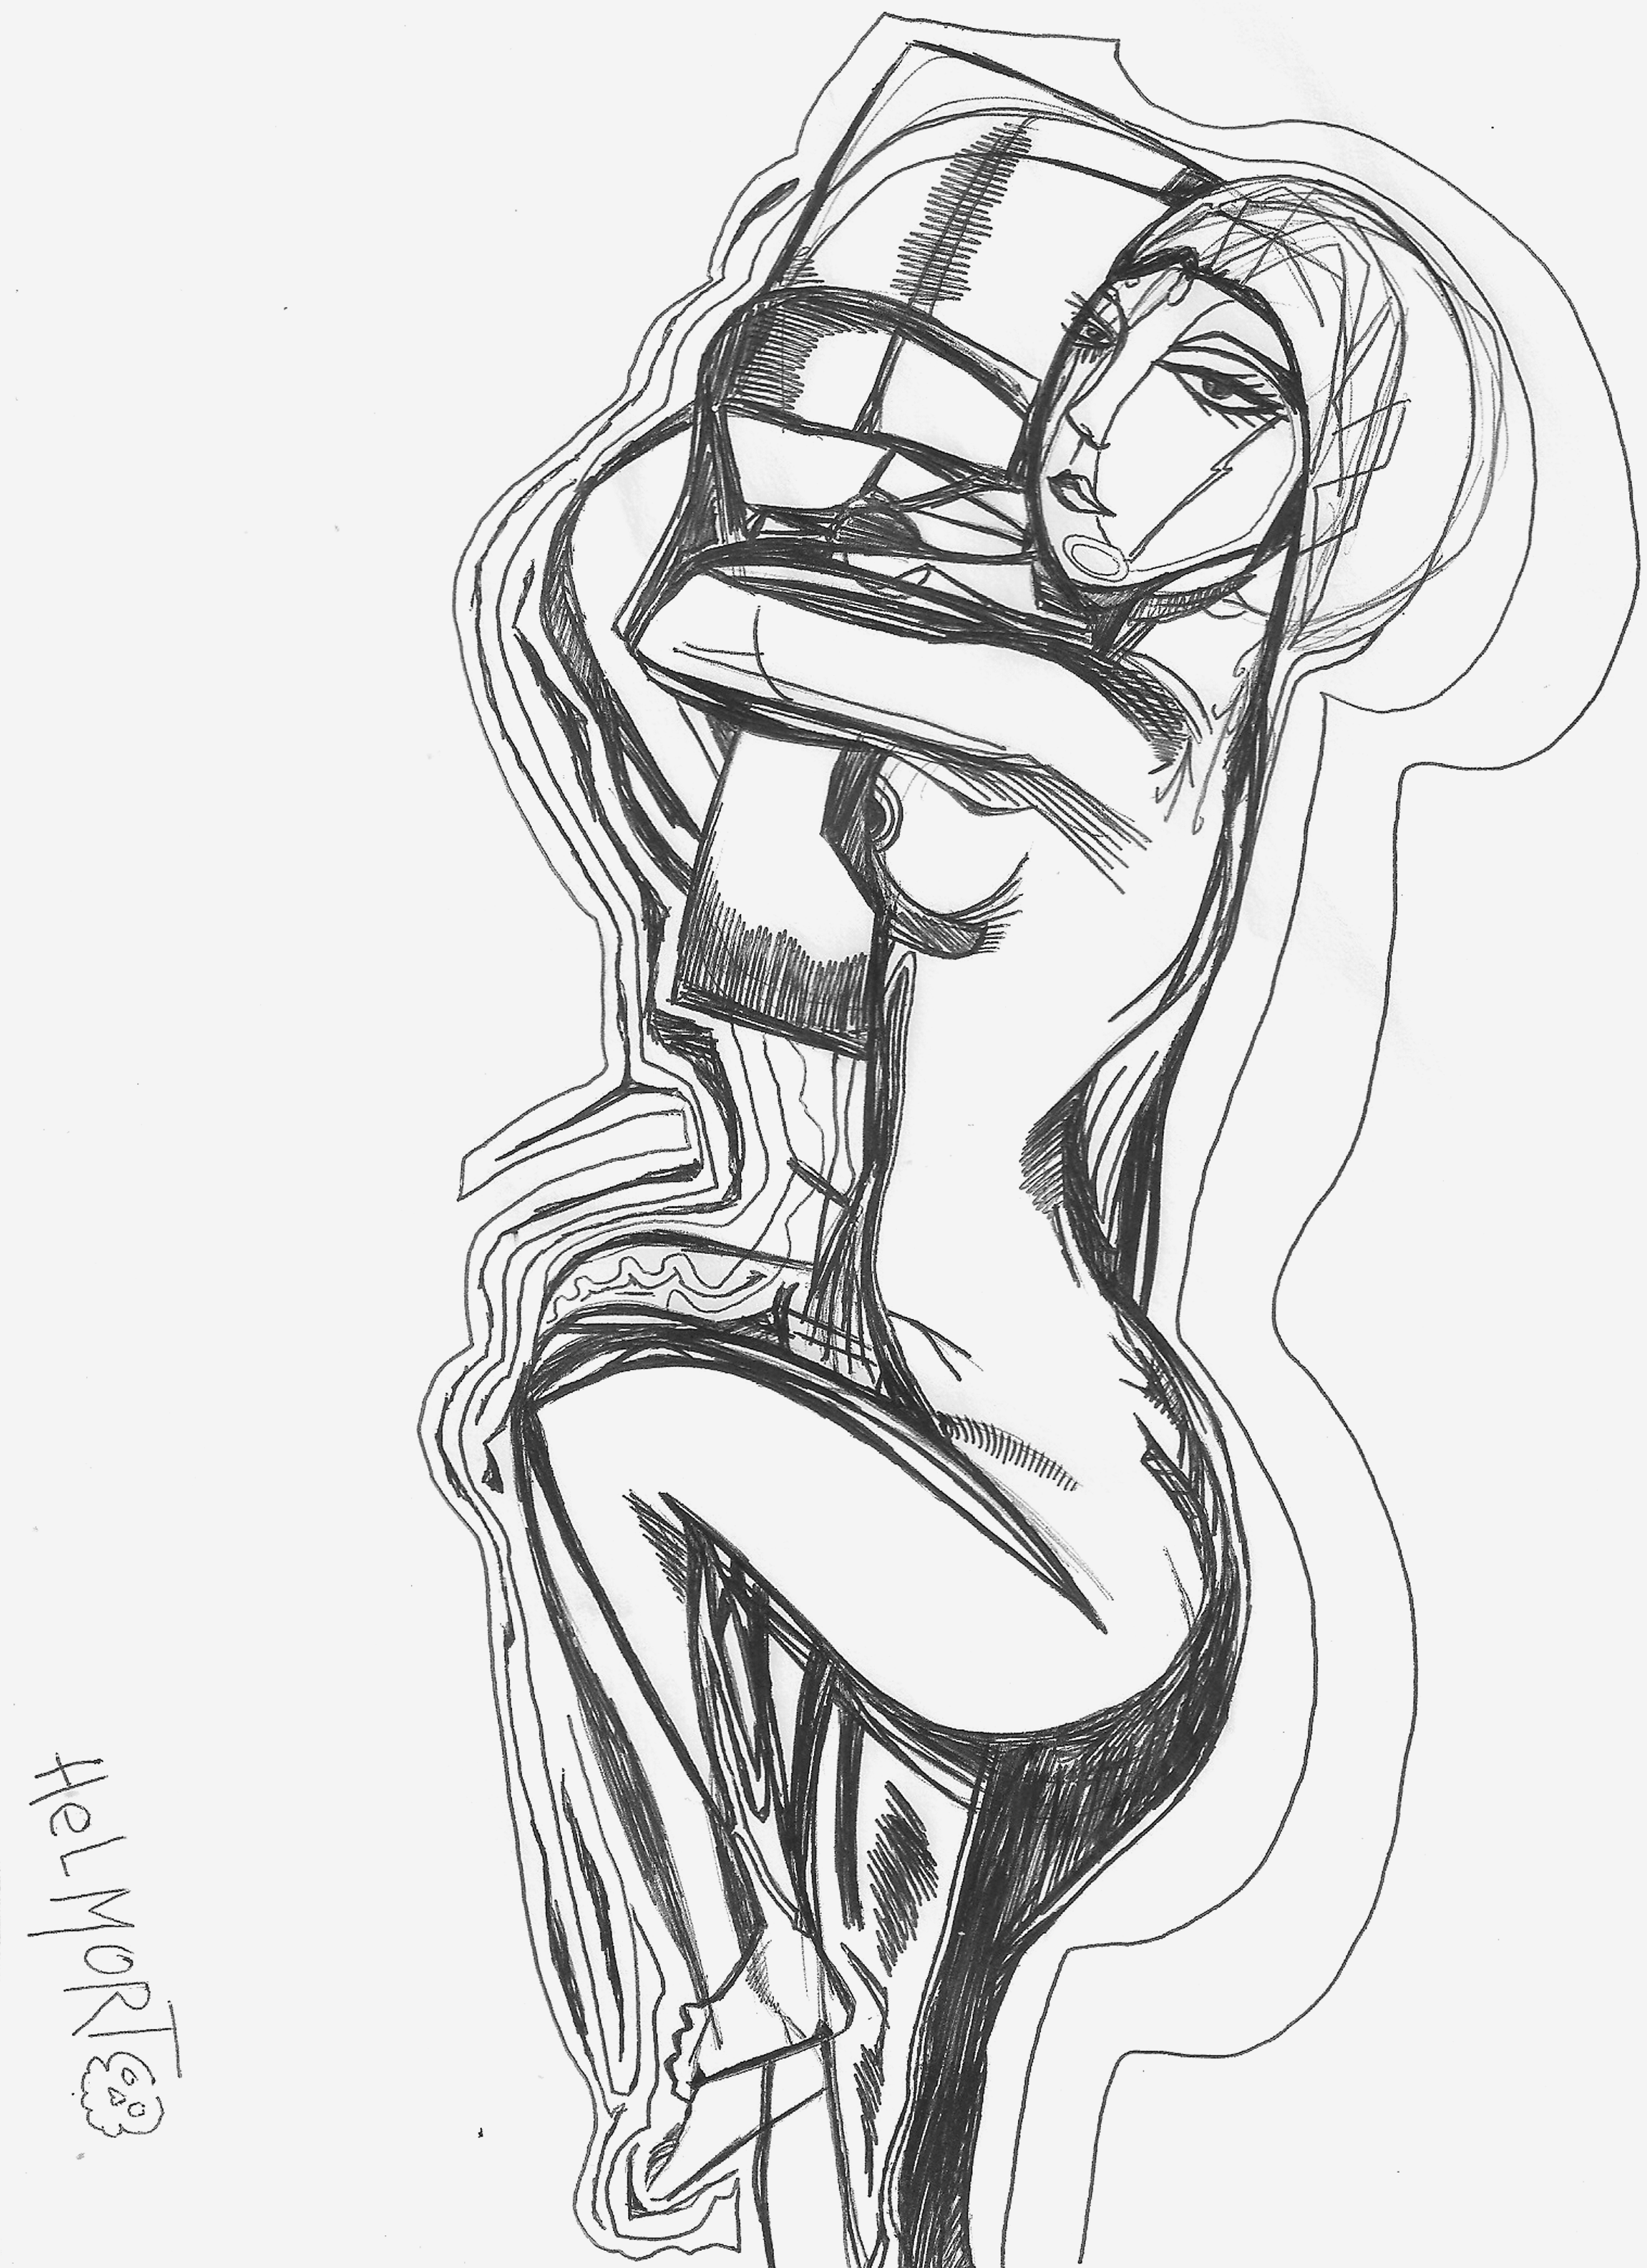
painting, art, artist, artwork, drawing, contemporary art, photography, illustration, paint, love, design, sketch, fine art, abstract art, creative, abstract, acrylic painting, nature, watercolor, art gallery, oil painting, gallery, modern art, abstract painting, digital art, contemporary painting, art collector, style, girl, woman, fashion, mort, shoulder, joint, white, jaw, line art, neck, black and white, monochrome, coloring book